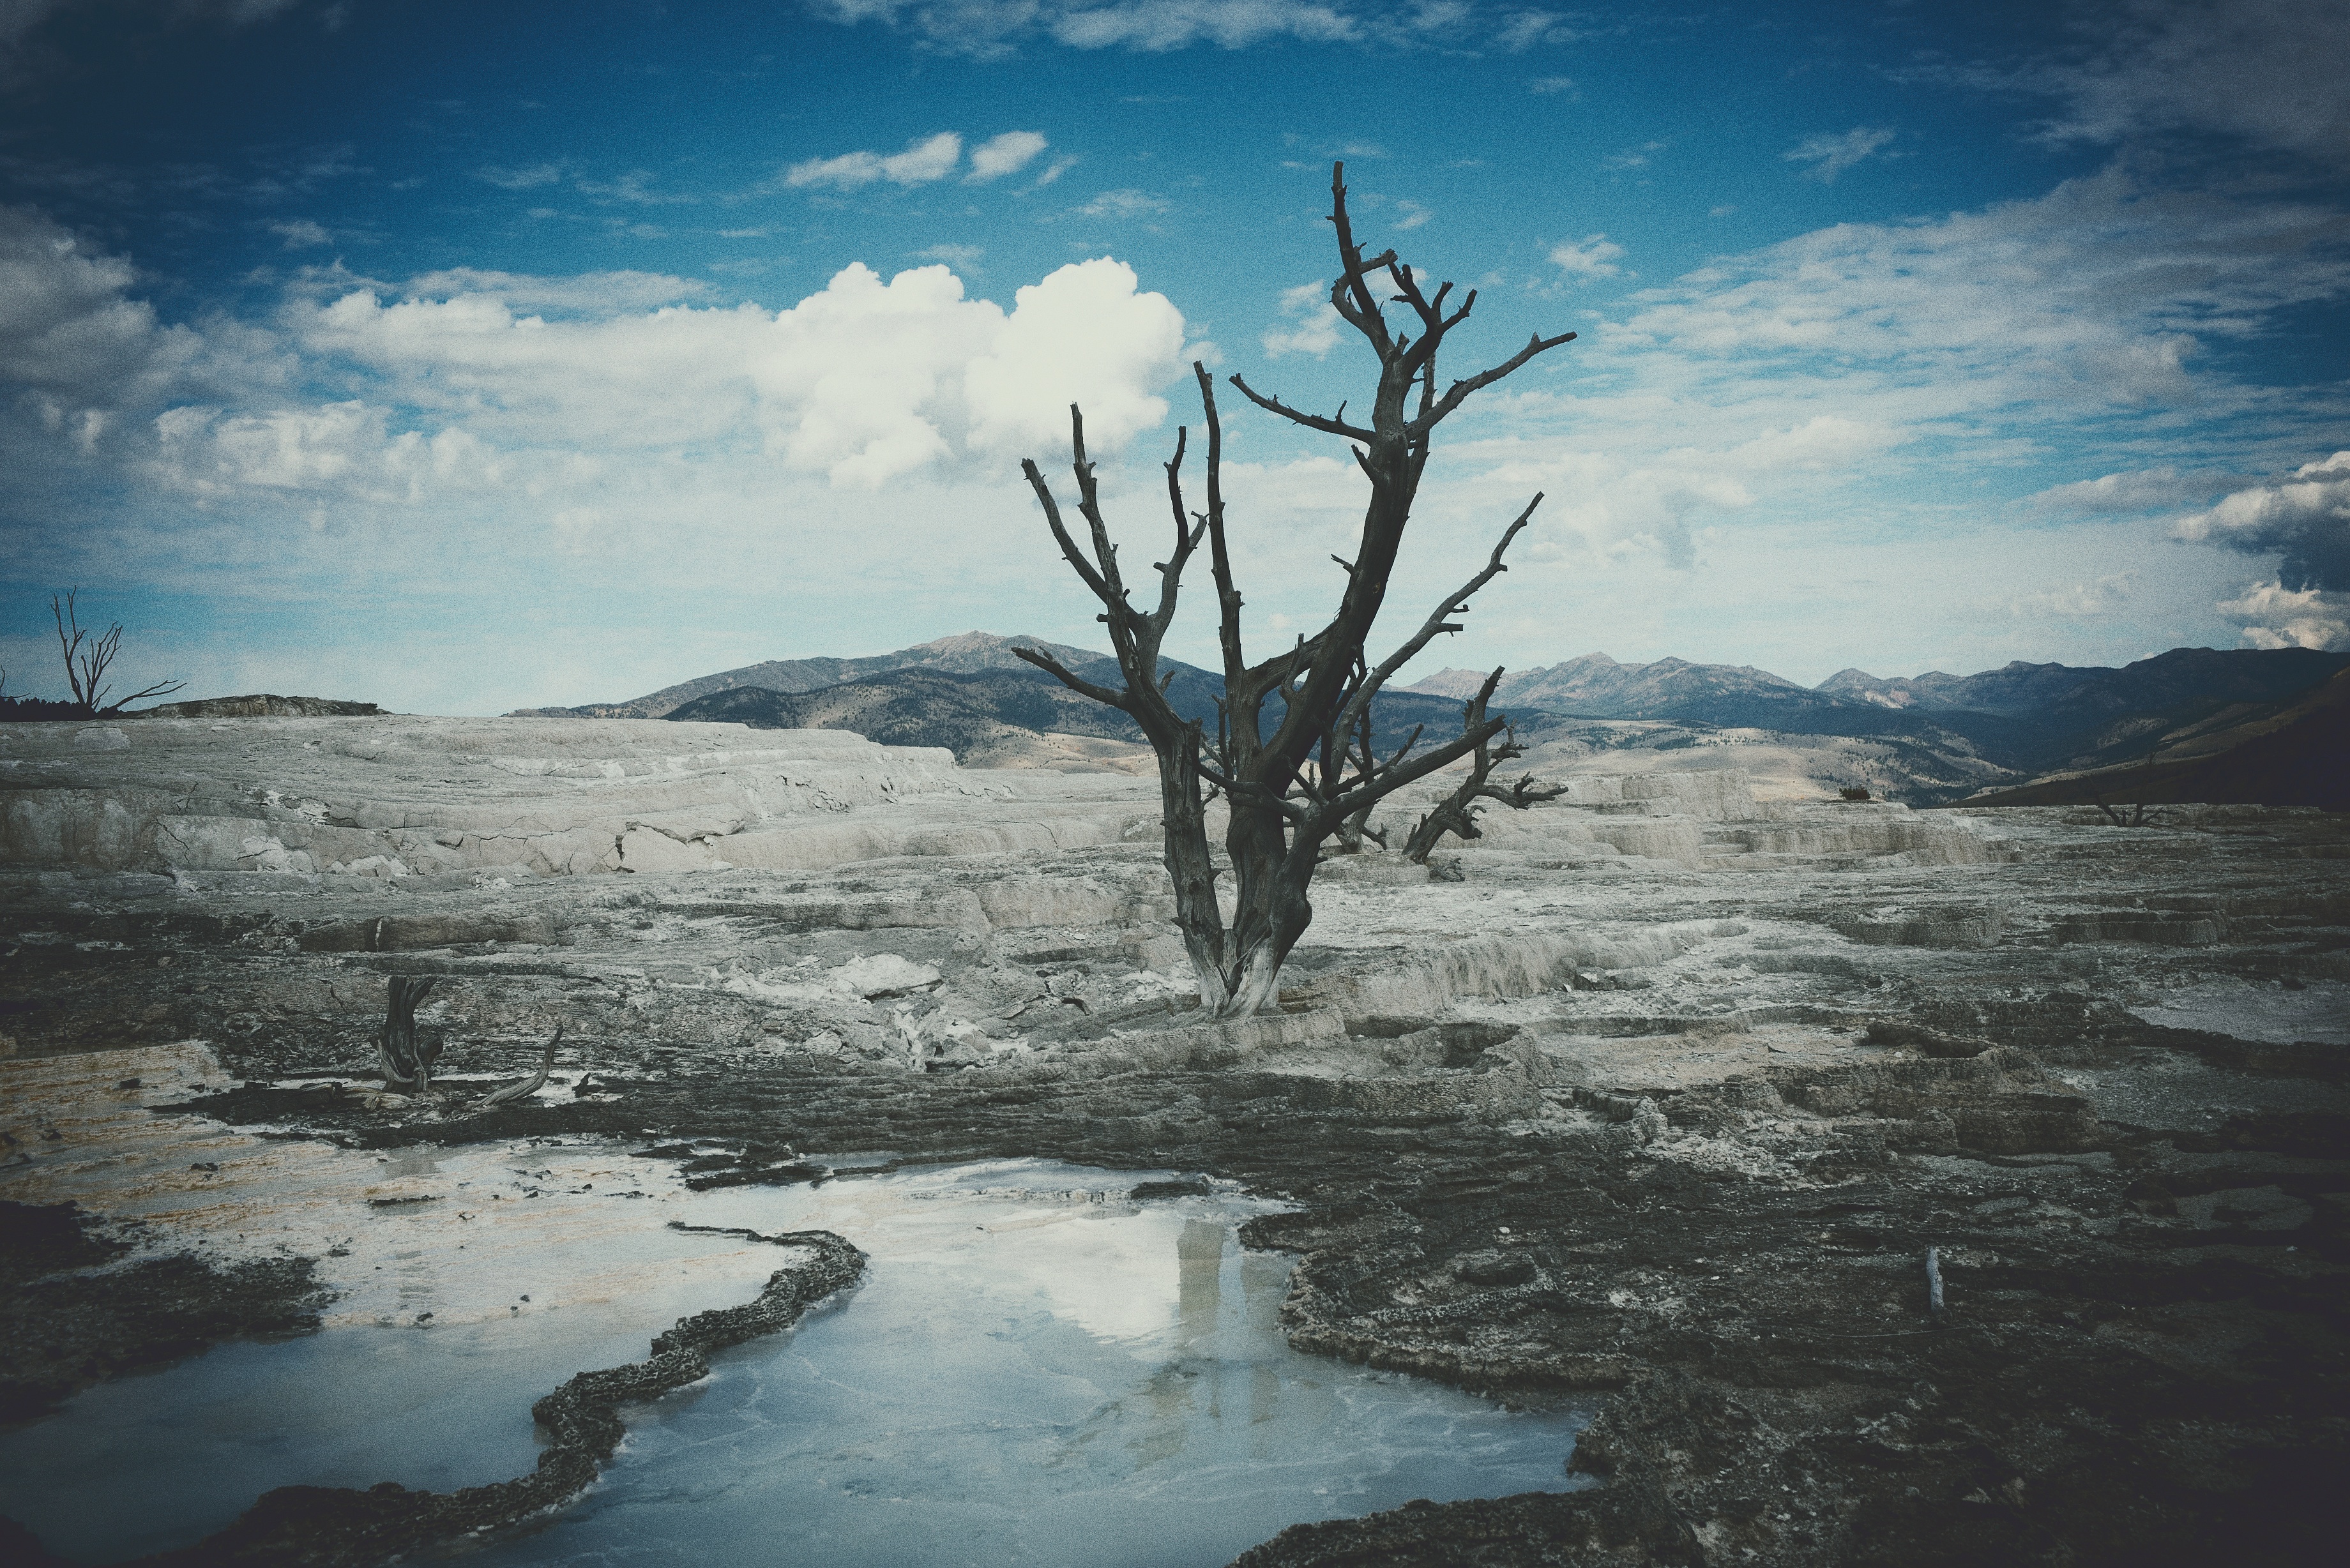
landscape, sea, coast, tree, water, nature, ocean, wilderness, mountain, cloud, sky, sunlight, morning, shore, lake, reflection, landform, natural environment, atmospheric phenomenon